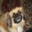
Label: dog